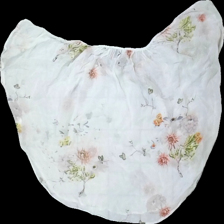
View: back
Type: Blouse
Category: Ladies
Brand: Not in the list
Brand text on label: lavli
Colors: White, Green, Pink, Multicolor
Material: 100% viscose
Pattern: Floral print
Cut: Regular
Size: M
Season: All
Damage location: top center
Damage 2 location: bottom left
Damage 3 location: middle center
Price range: 50-100
Recommended usage: Reuse
Description: vit blus med blommor på